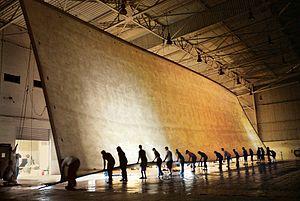
Les artistes et les volontaires installent en place la mousseline de ""The Great Picture"" avant son exposition dans le hangar-camera."